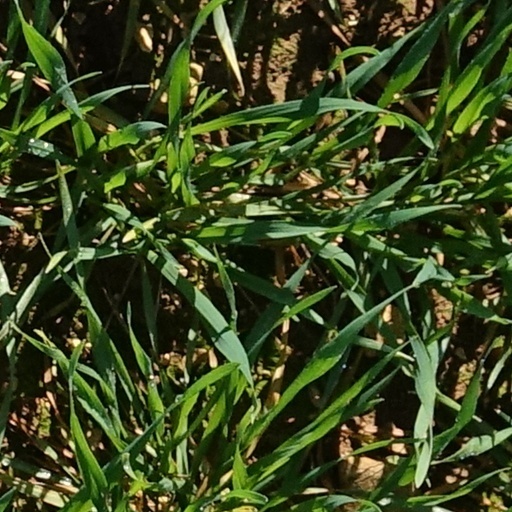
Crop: wheat